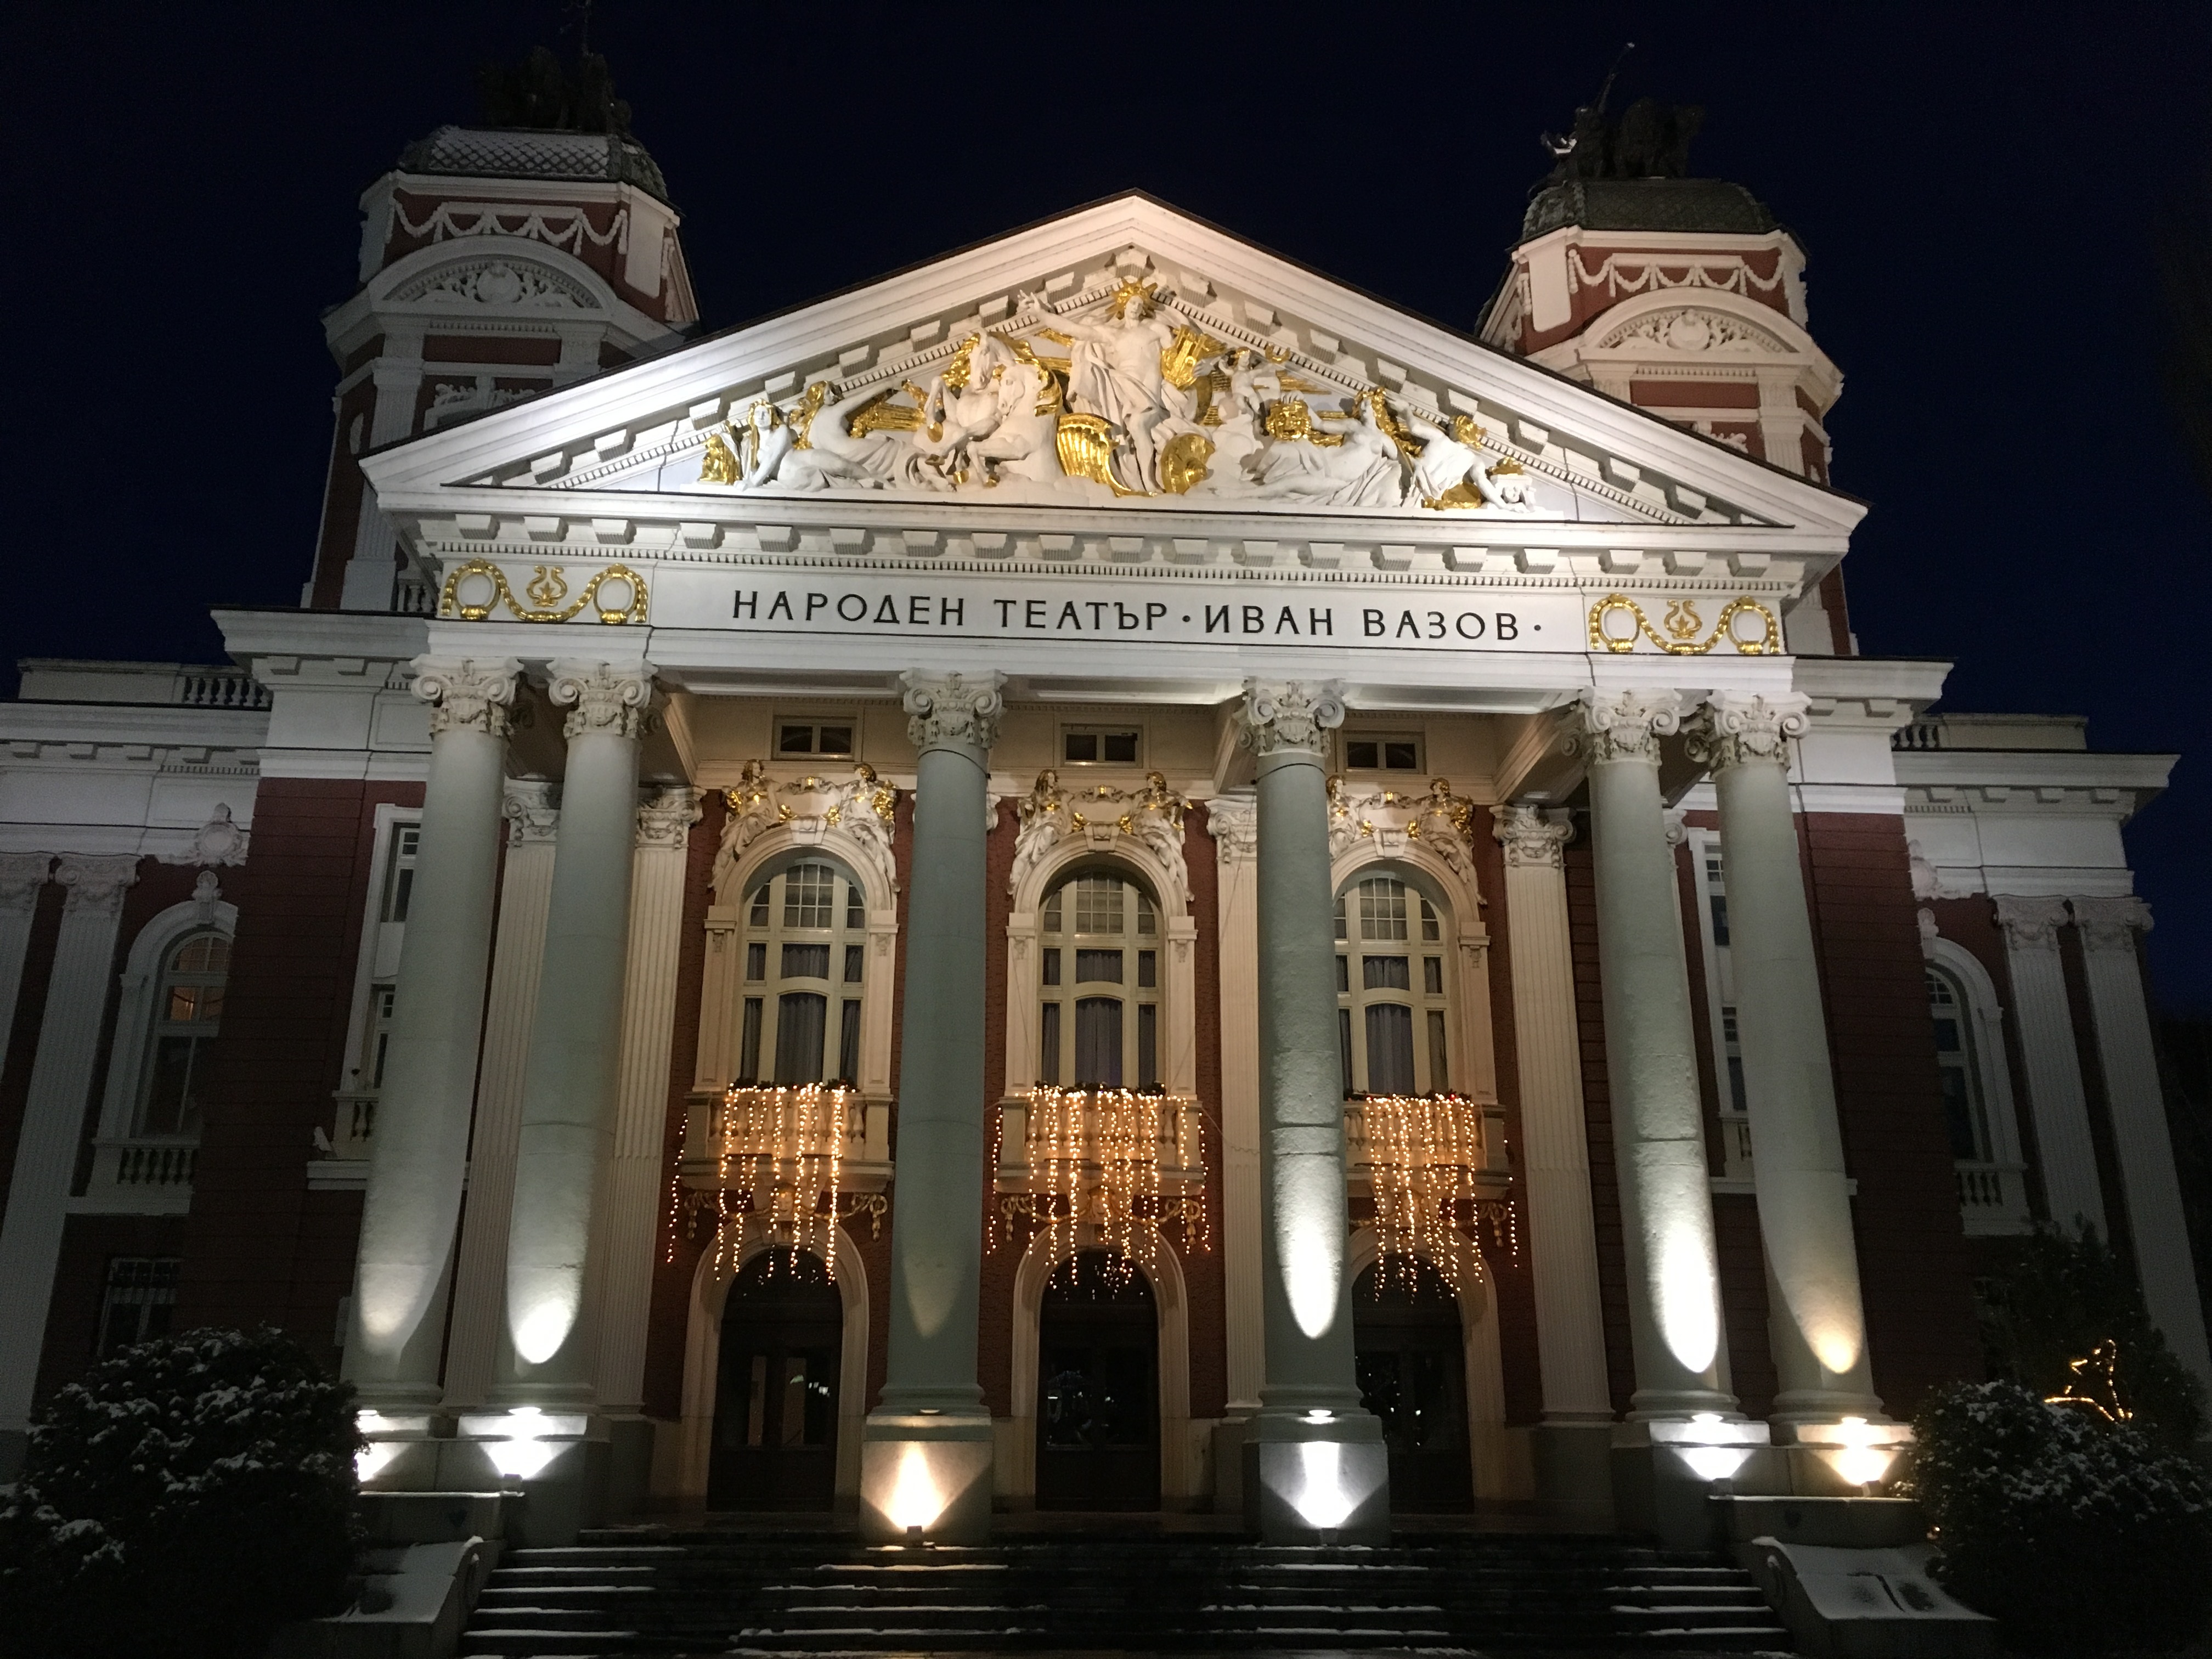
landmark, building, night, place of worship, basilica, cathedral, church, palace, synagogue